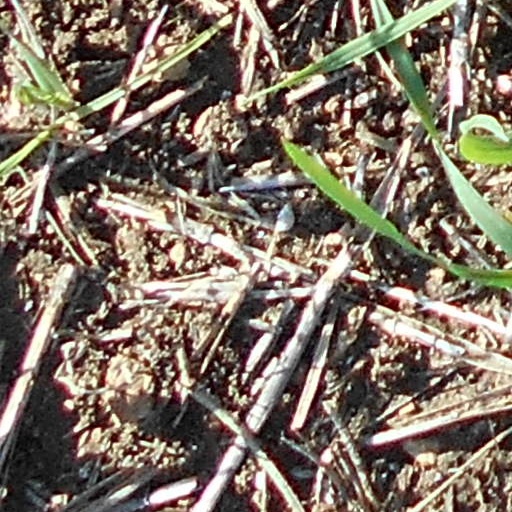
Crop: wheat